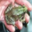
Label: frog